The Midwife's Apprentice

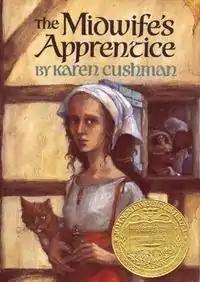

The Midwife's Apprentice is a children's novel by Karen Cushman. It tells of how a homeless girl becomes a midwife's apprentice—and establishes a name and a place in the world, and learns to hope and overcome failure. This novel won the John Newbery Medal in 1996.